Sky position (RA, Dec in degrees): 198.15, 21.305
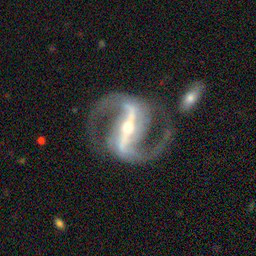
Galaxy morphology: Barred Spiral Galaxies